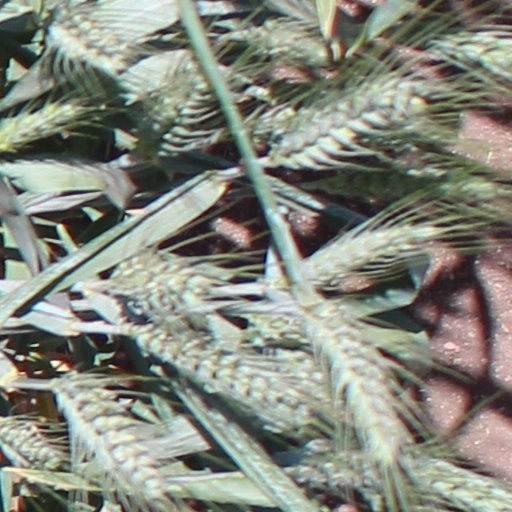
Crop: wheat